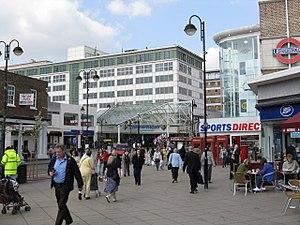
Uxbridge est une ville du borough londonien de Hillingdon en Angleterre, dans le Royaume-Uni. Située sur la Colne à 24,1 km au nord-ouest du centre de Londres, elle compte 62 000 habitants. Se trouve proche de la frontière avec le Buckinghamshire.